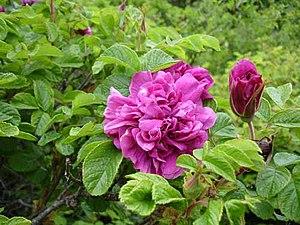
'Hansa' est un cultivar de rosier, hybride de Rosa rugosa.